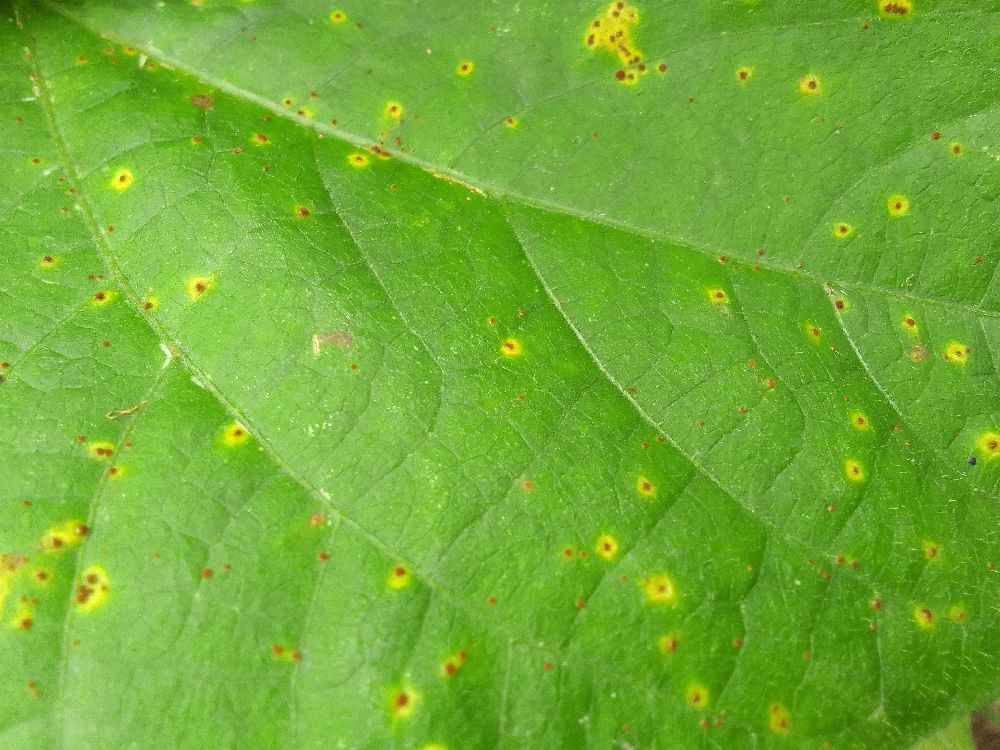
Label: rust